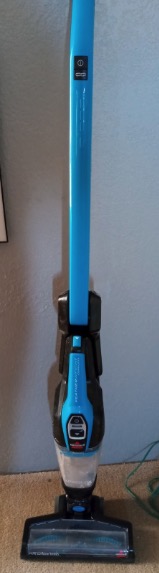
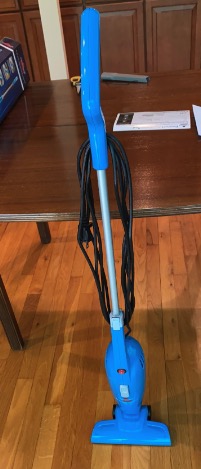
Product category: items_vacuum
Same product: no